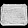
Label: Bag